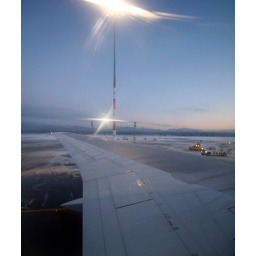
I love sitting in a window seat. I get to see so much more that way